J. R. Jayewardene

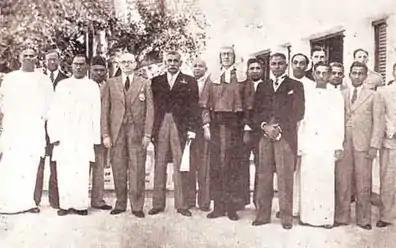
The first Cabinet of Ministers of Ceylon

Jayewardene was attracted to national politics in his student years and developed strong nationalist views. He converted from Anglicanism to Buddhism and adopted the national dress as his formal attire.